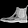
Label: Ankle boot